Davis Cup

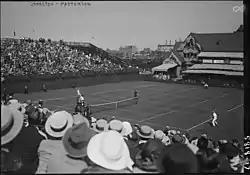
Bill Johnston (US) vs. Gerald Patterson (Australasia) in the Challenge Round at the West Side Tennis Club in 1922

The competition was initially titled the "International Lawn Tennis Challenge" although it soon became known as the "Davis Cup", after Dwight Davis' trophy. The Davis Cup competition was initially played as a challenge cup. All teams competed against one another for the right to face the previous year's champion in the final round.